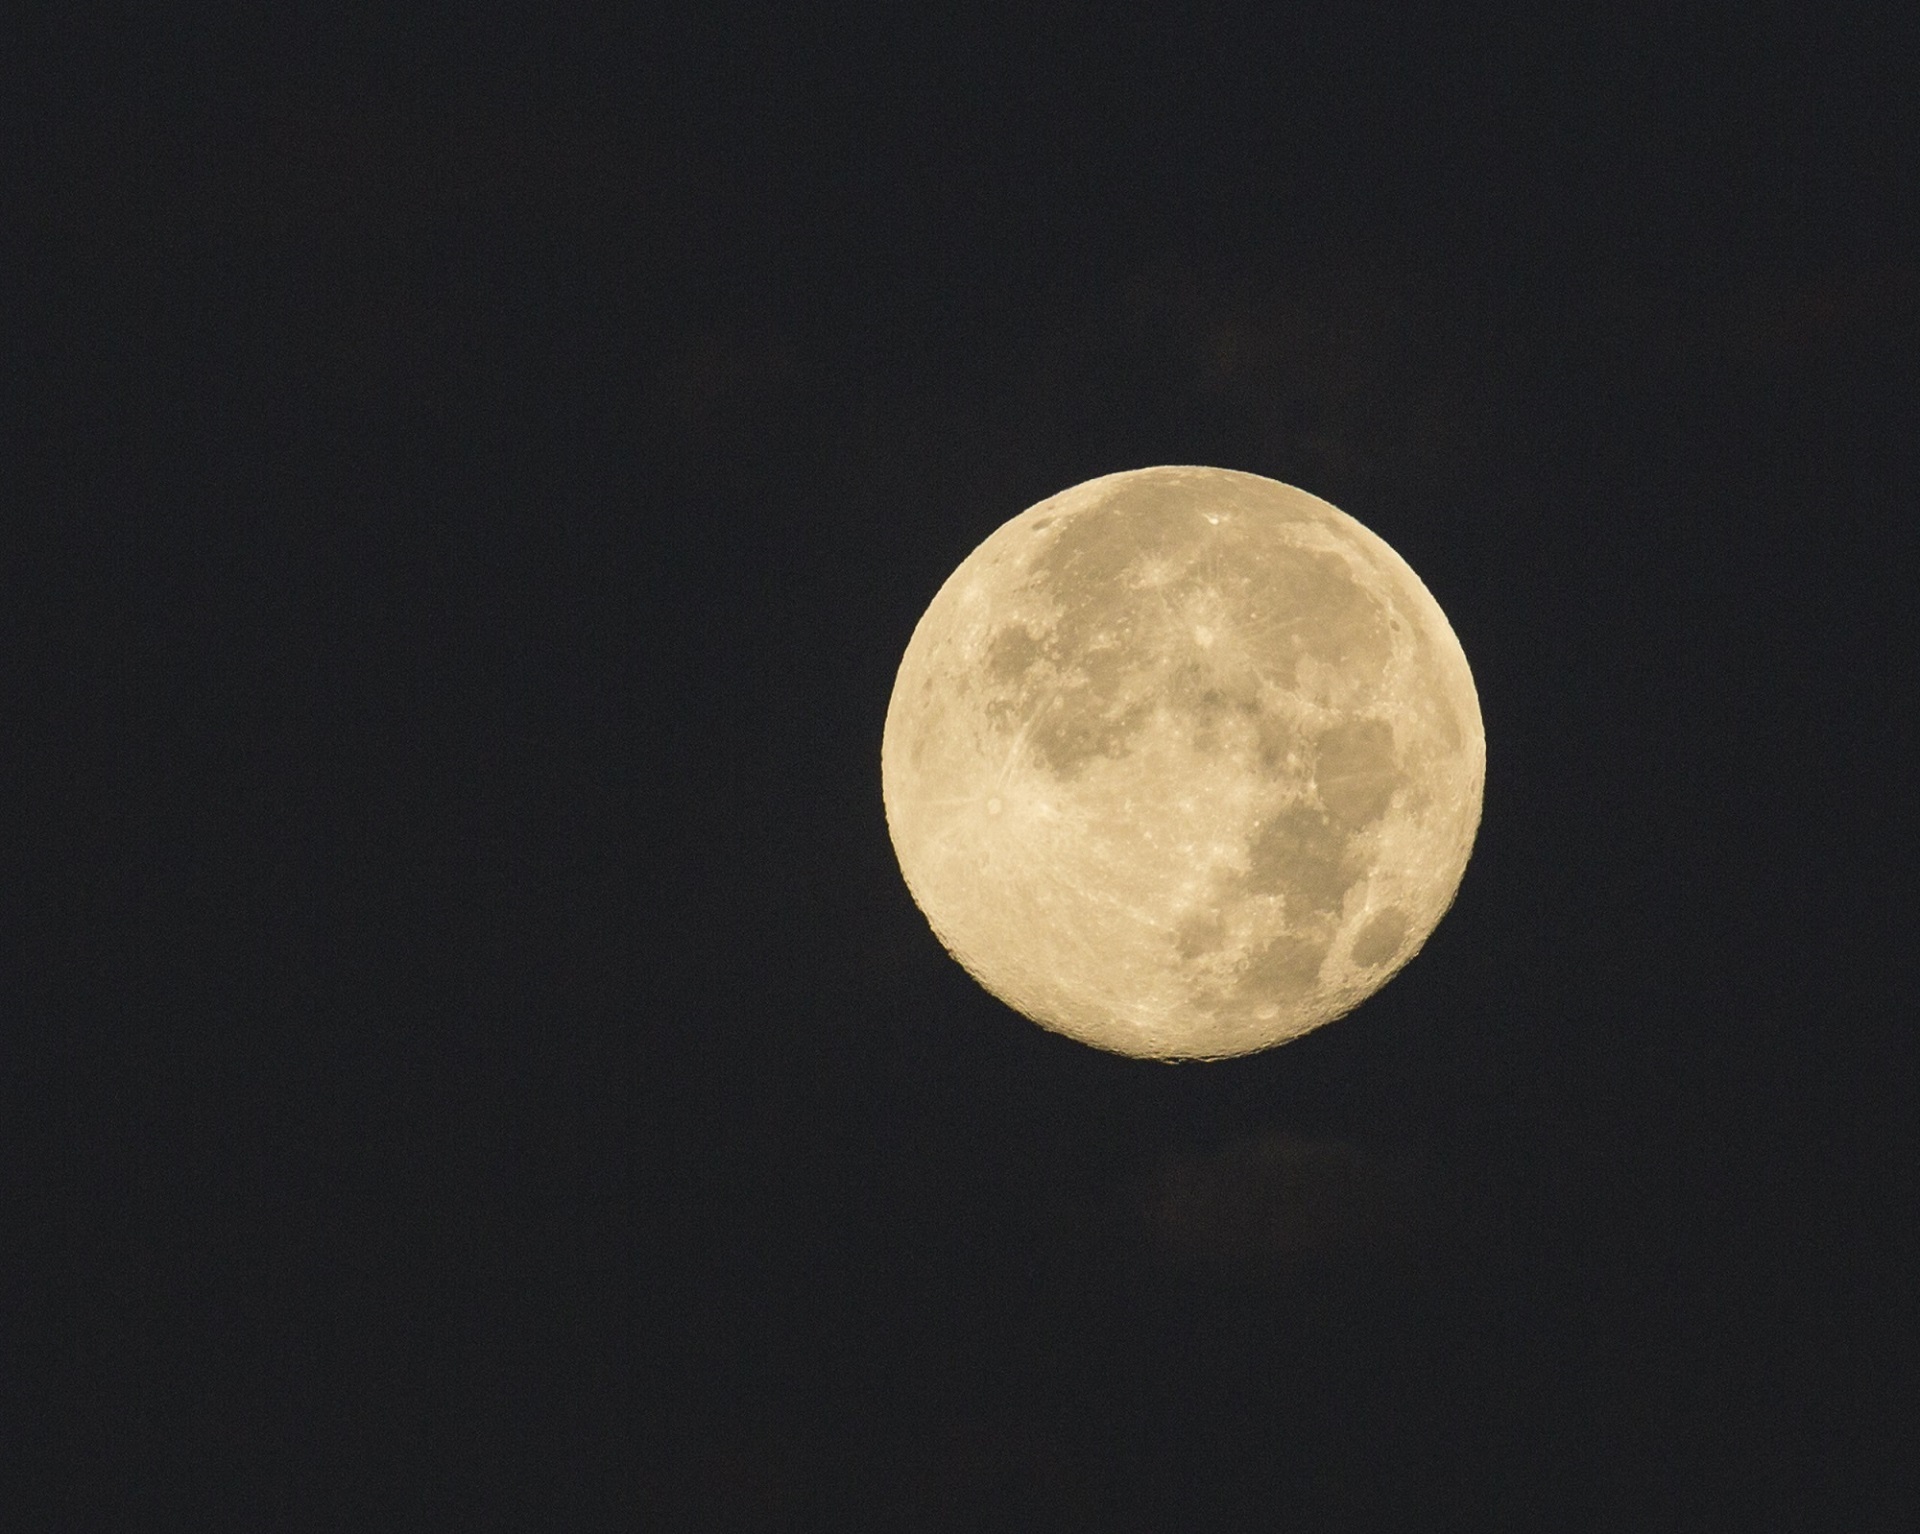
sky, night, atmosphere, dark, space, glow, black, moon, full moon, moonlight, circle, full, astronomy, icon, crescent, astronomical object, celestial event